Promise

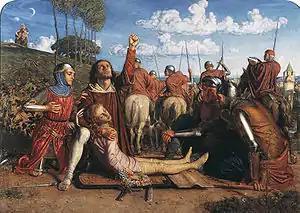
A painting depicting Cola di Rienzo as vowing to obtain justice

Religions have similar attitudes towards promises. With regard to keeping promises, in the Hebrew Bible states: "Better not to promise at all than to make a promise and not keep it. Don't let your own words lead you into sin".